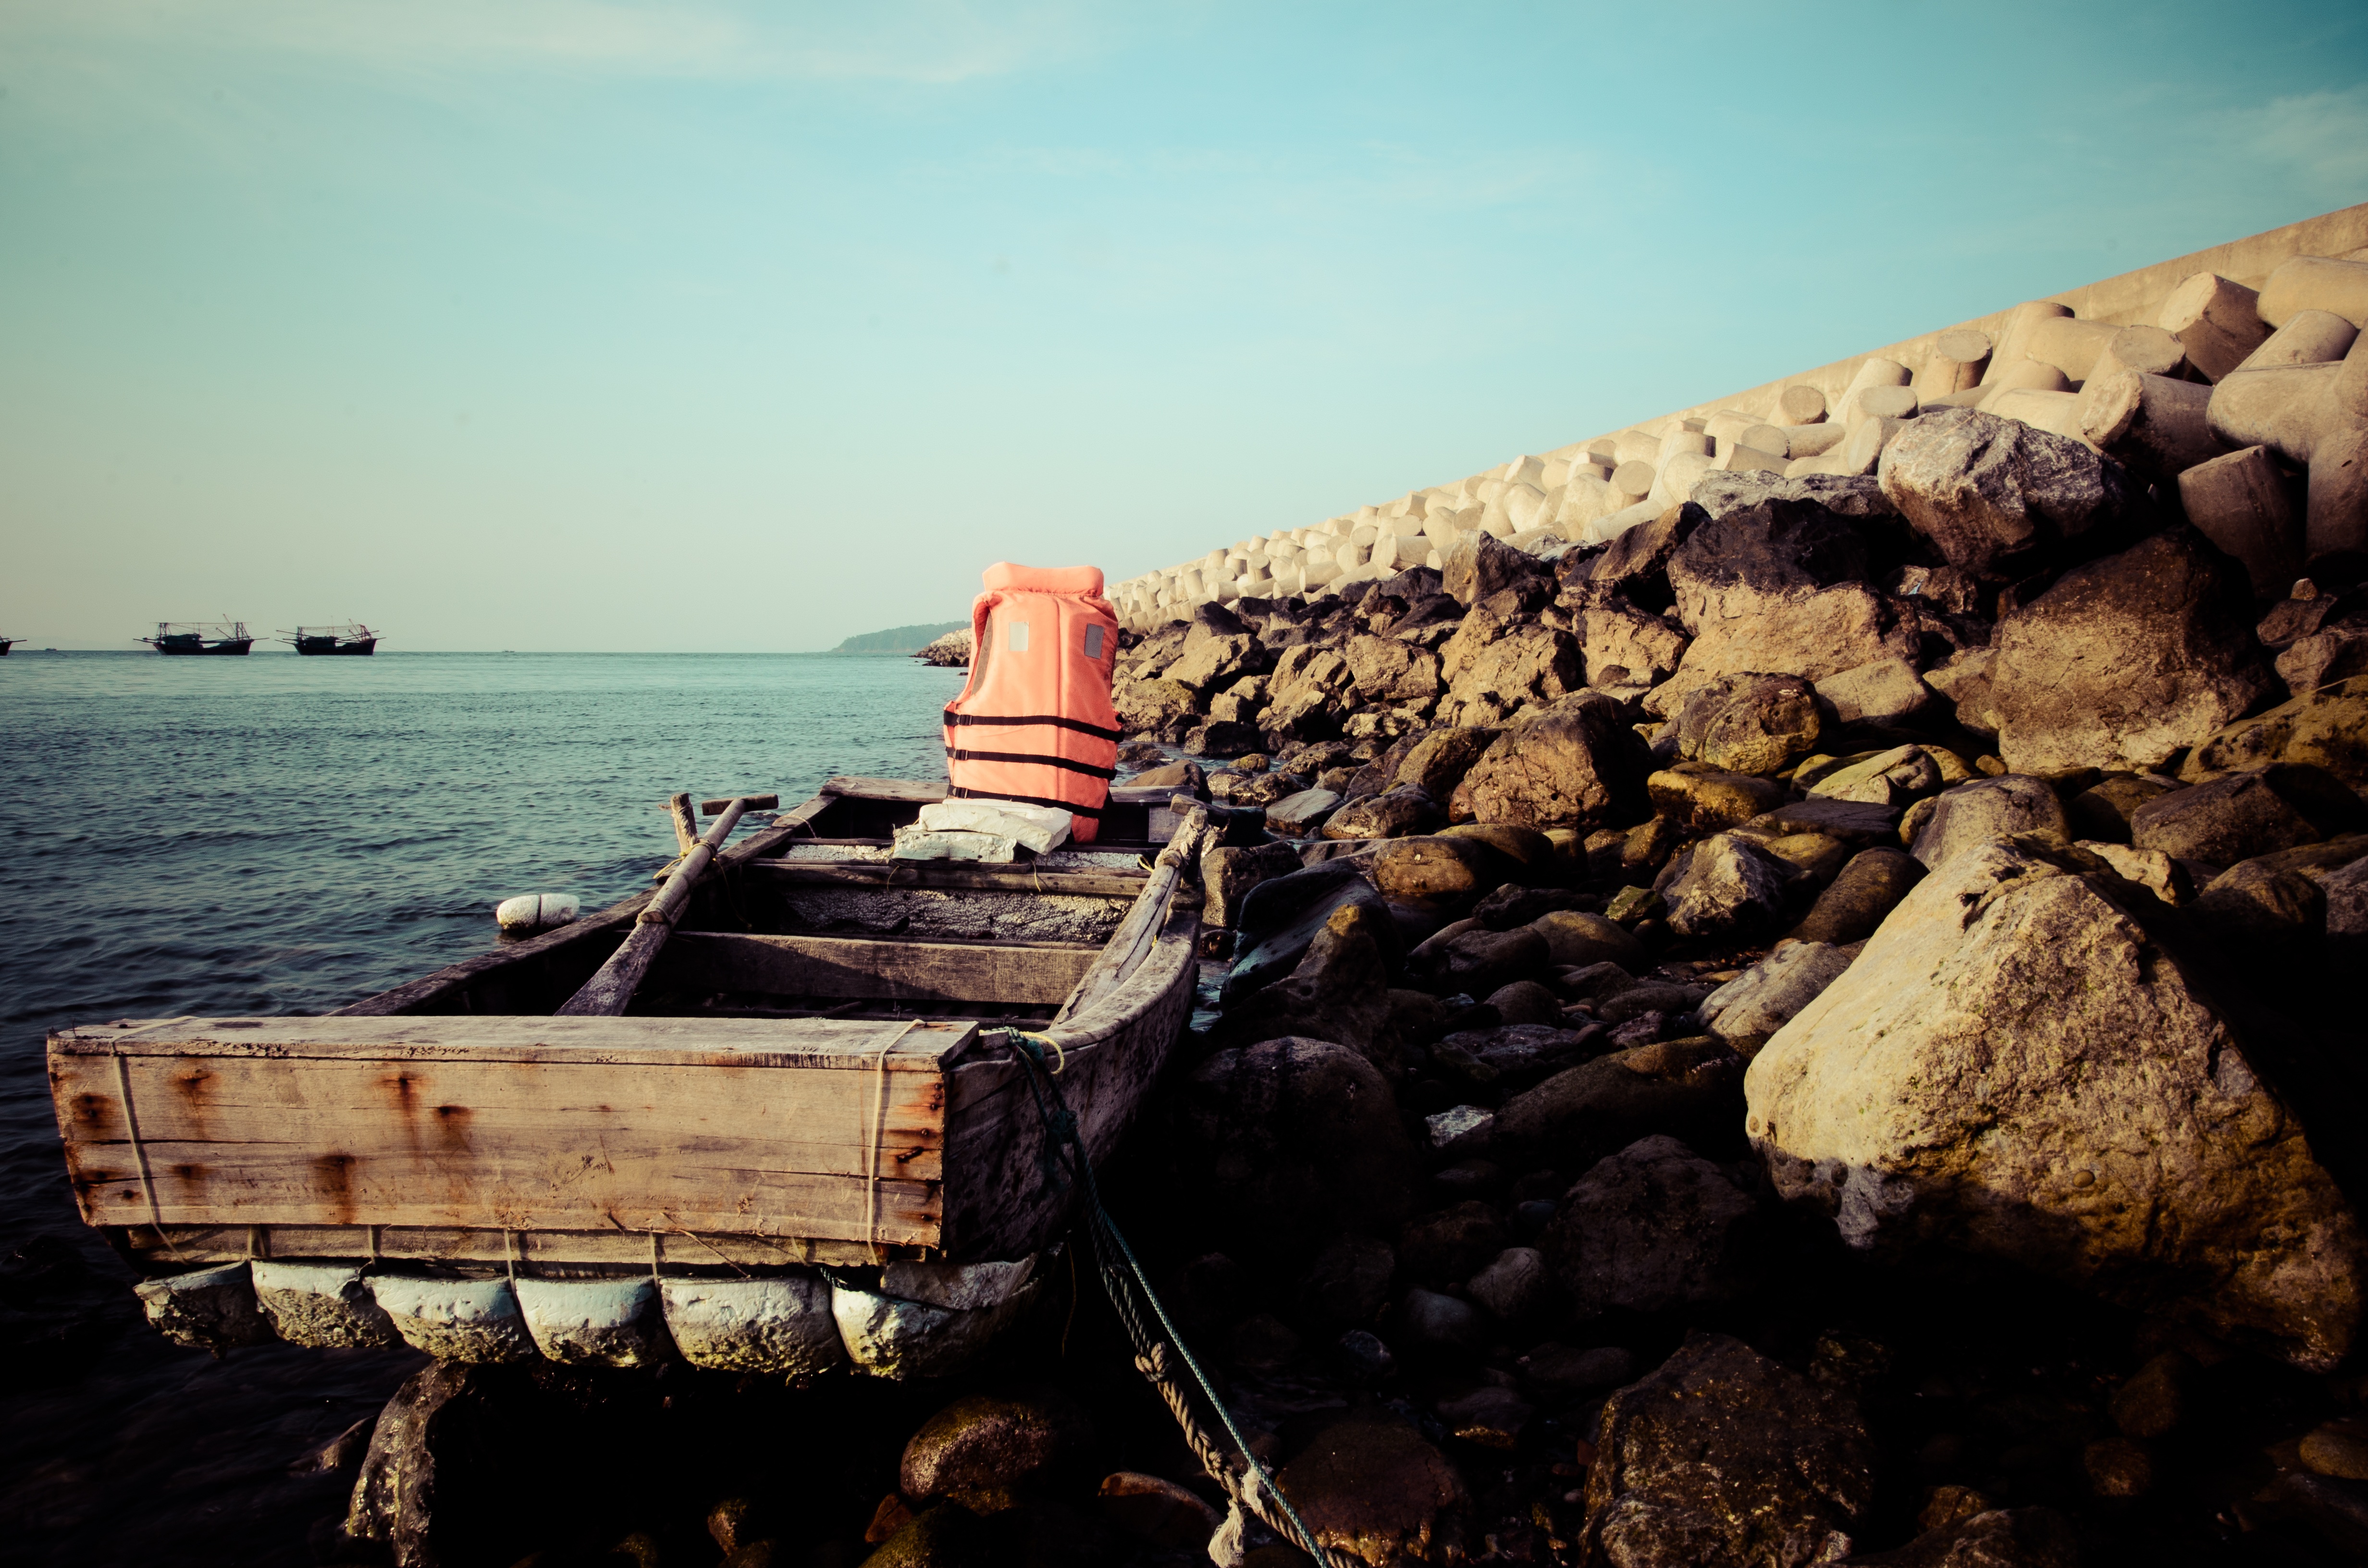
sea, coast, rock, ocean, sunset, sunlight, morning, alone, reflection, vehicle, natural, temple, image, vietnam, shipwreck, co, the sea, the beach, the landscape, the boat, gently